Henry Hardinge, 1st Viscount Hardinge

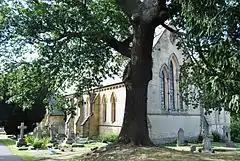
St Peter, Fordcombe

Hardinge resigned his office of commander-in-chief in July 1856, owing to failing health, and died on 24 September 1856 at South Park near Tunbridge Wells. There is a memorial to him at St John the Baptist, Penshurst. He is buried in the churchyard at St. Peter, Fordcombe.